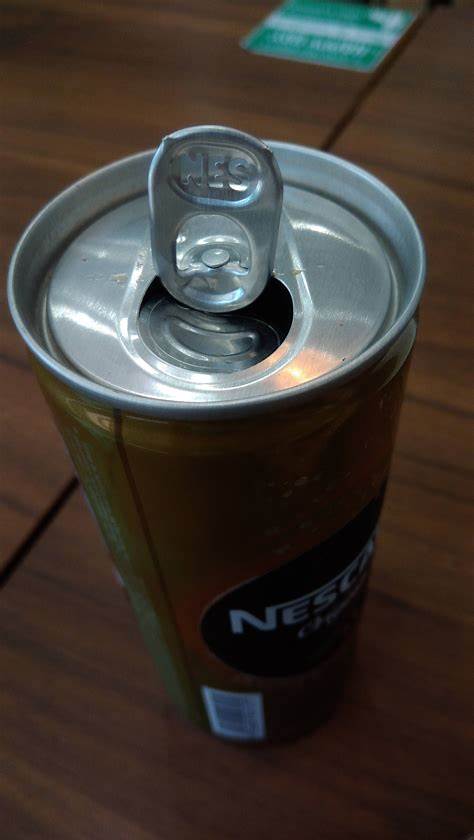
Waste category: metal